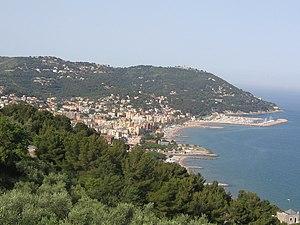
Le phare de Capo Mele est un phare actif situé sur Capo Mele de la municipalité de Andora, dans la région de Ligurie en Italie. Il est géré par la Marina Militare.